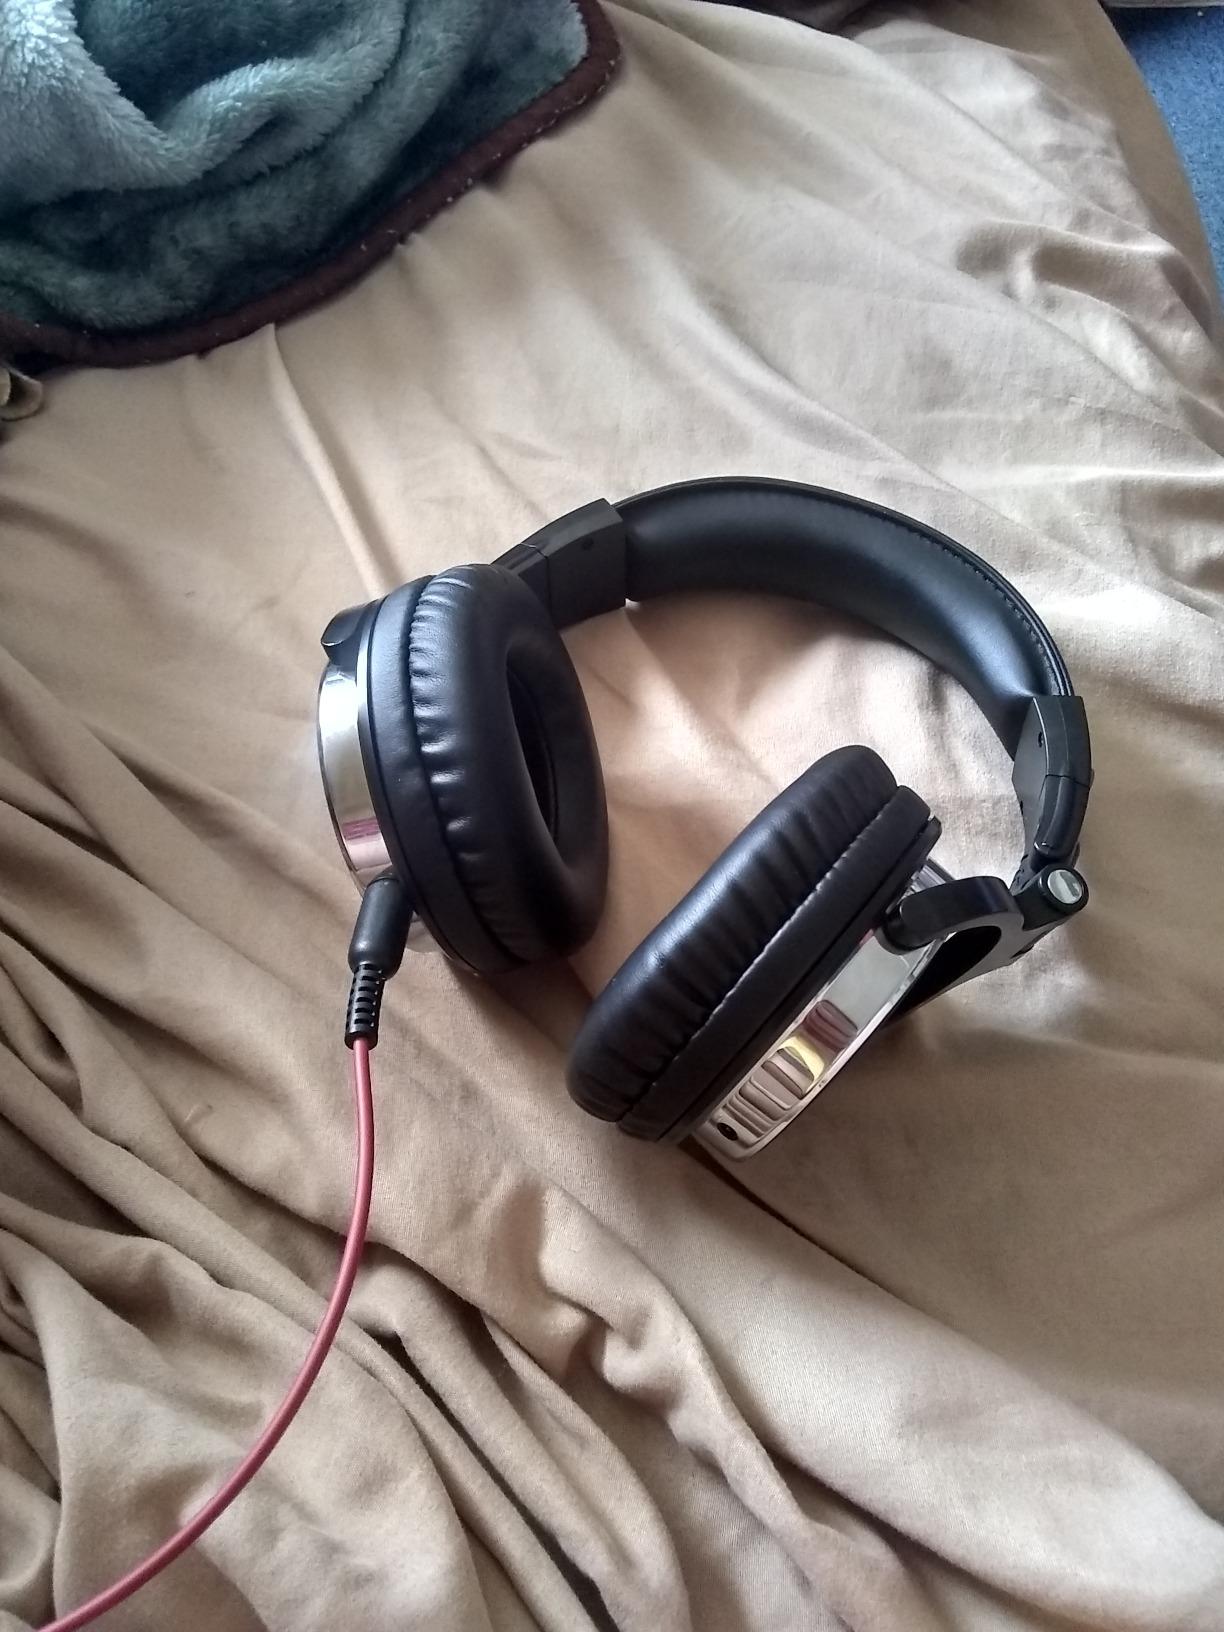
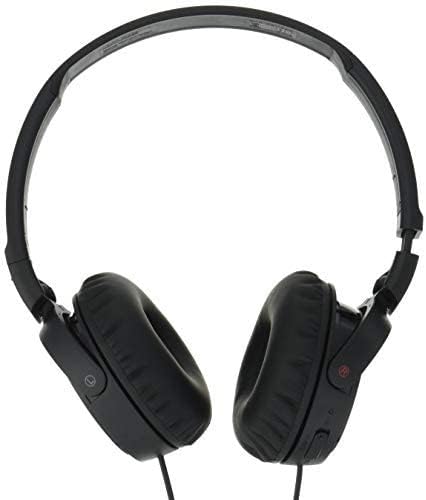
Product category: headphones
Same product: no